2010 Dutch cabinet formation

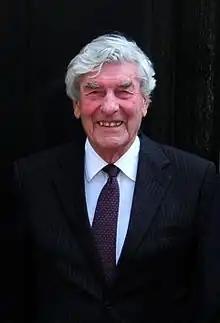
Informateur Ruud Lubbers (CDA). Photo from 2011.

Rosenthal and Wallage had not formulated any advice for next steps. Rutte therefore proposed through the media to write a draft coalition agreement himself, to which other parties could subscribe. Verhagen supported such an assignment, but this plan was advised against by Speaker of the House Gerdi Verbeet. The queen was advised to make another round of visits from all parlementary leaders to explore the options. Tjeenk Willink did not consider himself suitable for this, due to Wilders' commotion regarding his appendix in the previous round. Former CDA Prime Minister and Minister of State Ruud Lubbers was then asked to inform the queen "about the possibilities [...] for the formation of a cabinet that can count on a fruitful collaboration with the States General".